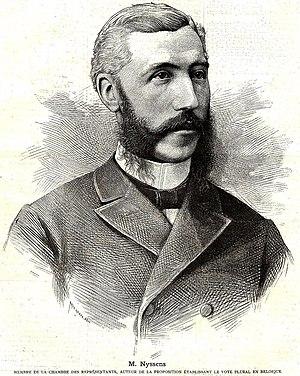
Albert Jean Gérard Nyssens est un homme politique belge né à Ypres le 20 juin 1855 et décédé à Bruxelles le 20 août 1901.